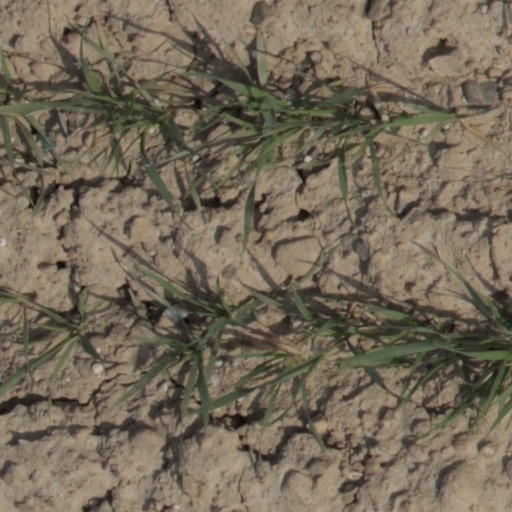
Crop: wheat